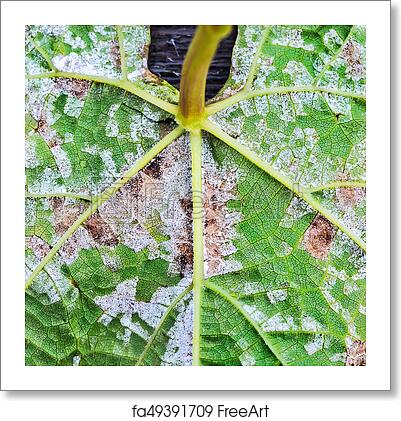
Plant: Grape
Disease: grape downy mildew